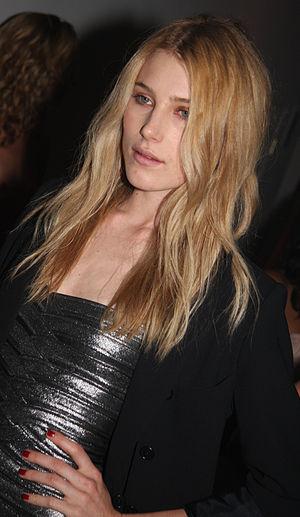
La Playmate of the Month, ou Miss, est une femme désignée chaque mois par le magazine Playboy. Elle apparaît sur le dépliant central du magazine, appelé centerfold.